John H. Schuenemeyer

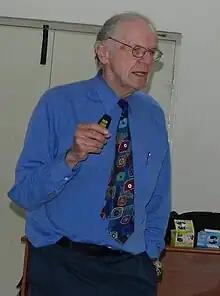
Schuenemeyer in 2012

John H (Jack) Schuenemeyer is President of Southwest Statistical Consulting, Cortez, Colorado. He is also Professor Emeritus of Statistics, Geology, and Geography, University of Delaware. Schuenemeyer was elected as a Fellow of the American Statistical Association in 1991. International Association for Mathematical Geosciences has awarded him the IAMG Distinguished Lectureship in 2012. In 2004, he was awarded John Cedric Griffiths Teaching Award by the International Association for Mathematical Geosciences.